Mongol Empire

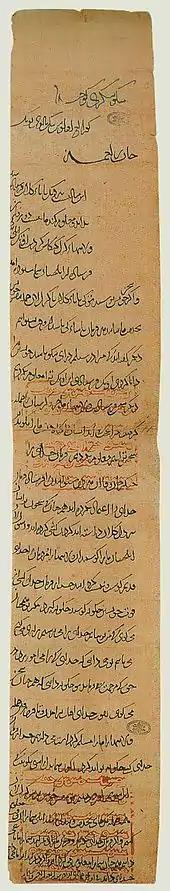
Güyük Khan demanding Pope Innocent IV's submission. The 1246 letter was written in Persian

Batu Khan, another grandson of Genghis Khan, overran the territories of the Bulgars, the Alans, the Kypchaks, Bashkirs, Mordvins, Chuvash, and other nations of the southern Russian steppe. By 1237 the Mongols were encroaching upon Ryazan, the first Kievan Rus' principality they were to attack. After a three-day siege involving fierce fighting, the Mongols captured the city and massacred its inhabitants. They then proceeded to destroy the army of the Grand Principality of Vladimir at the Battle of the Sit River.